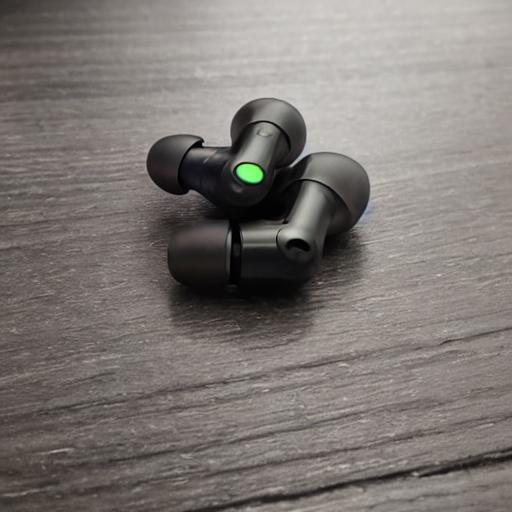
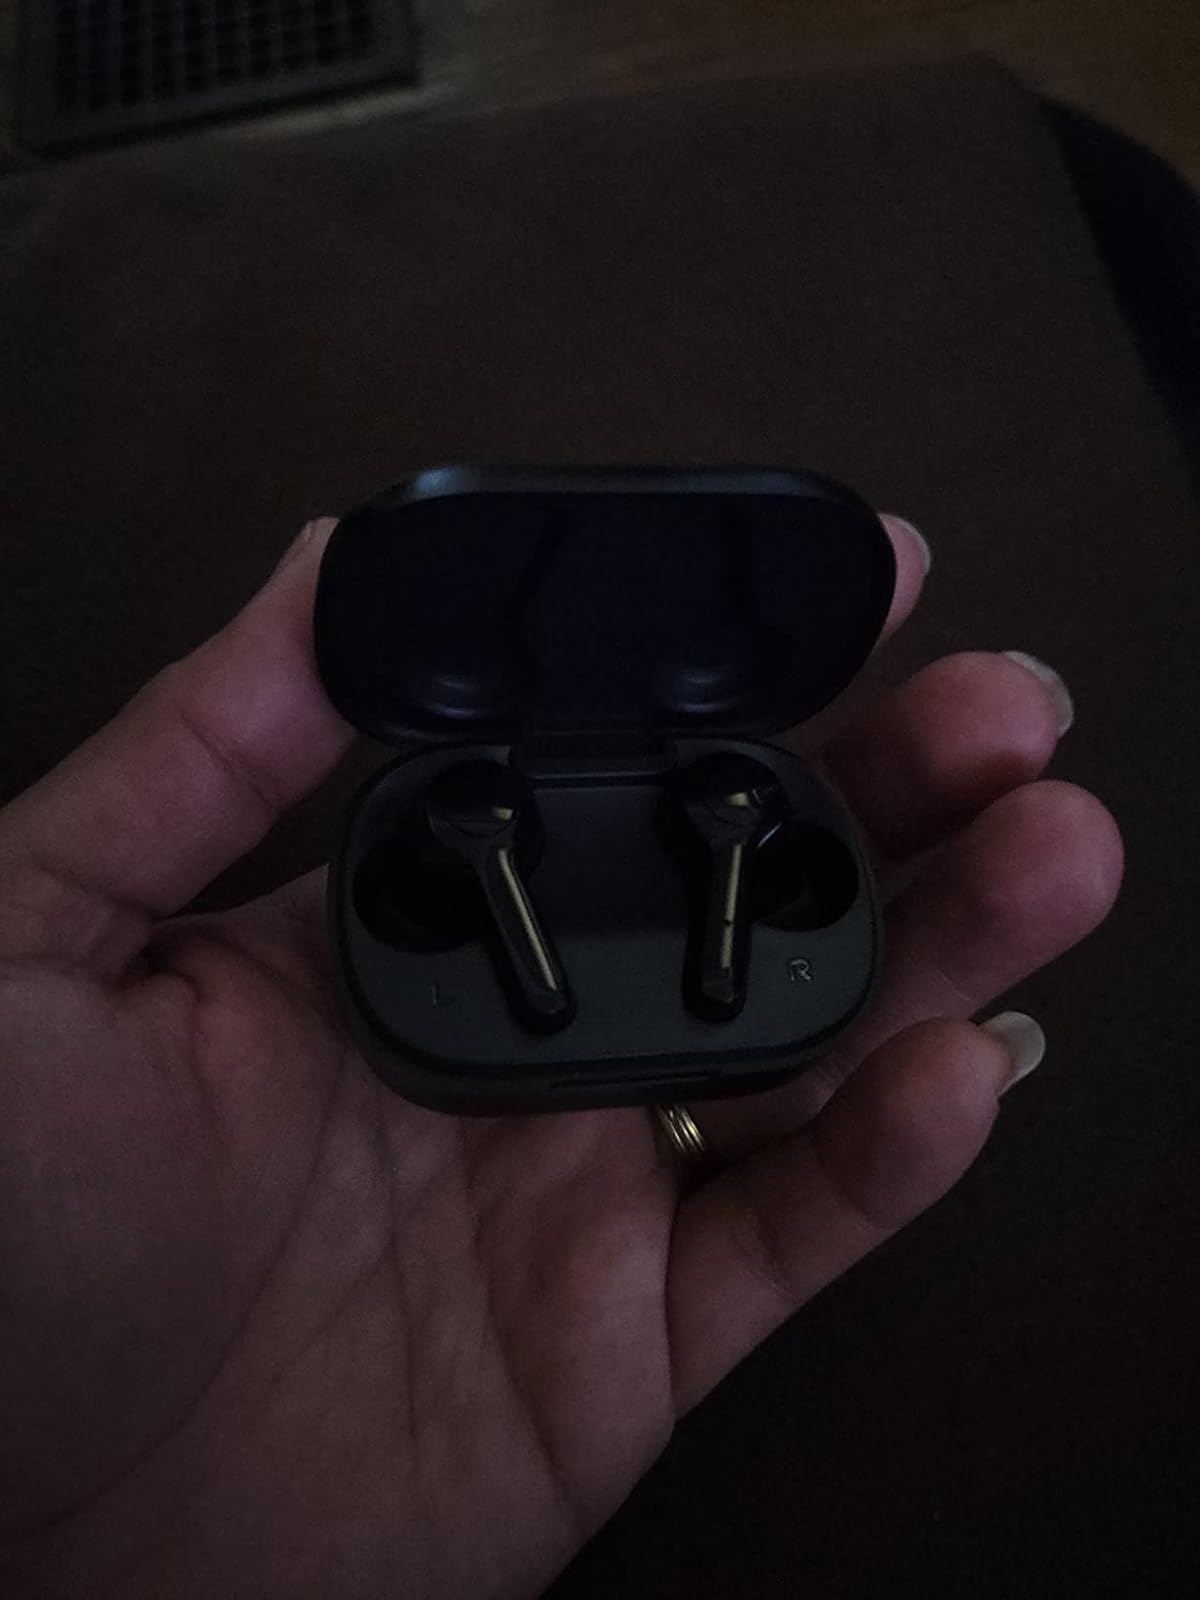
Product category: earbuds
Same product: no